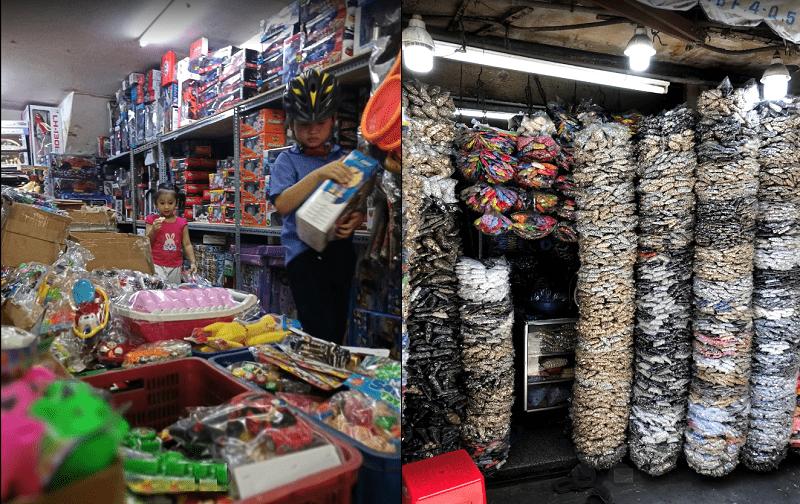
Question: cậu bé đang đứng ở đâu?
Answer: trong một cửa hàng bán đồ chơi